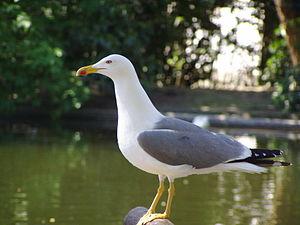
Le Goéland leucophée est une espèce d'oiseaux qui appartient au groupe des goélands de taille moyenne, à manteau gris et pattes jaunes. Sur les côtes méditerranéennes de la France, le goéland leucophée est souvent appelé gabian, de son nom occitan.
Le Goéland argenté est une espèce d'oiseau de mer européen de taille moyenne de la famille des Laridae. Blanc à dos gris, il est génétiquement proche des autres goélands à tête blanche du genre Larus. Mâle et femelle sont presque identiques, mais le juvénile possède un plumage très différent et met quatre ans à acquérir son plumage d'adulte.
Cette liste de la faune française regroupe les espèces de Charadriiformes peuplant la France métropolitaine.